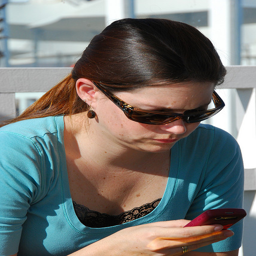
A pretty young lady using her smart phone.
a woman wearing shades and using a cellular phone.
A girl with sunglasses looking at her phone.
Lady wearing sunglasses looking at her smart phone intently.
A woman checking her red smart phone in the sun